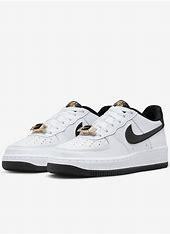
Brand: Nike
Model: Force 1 LV8